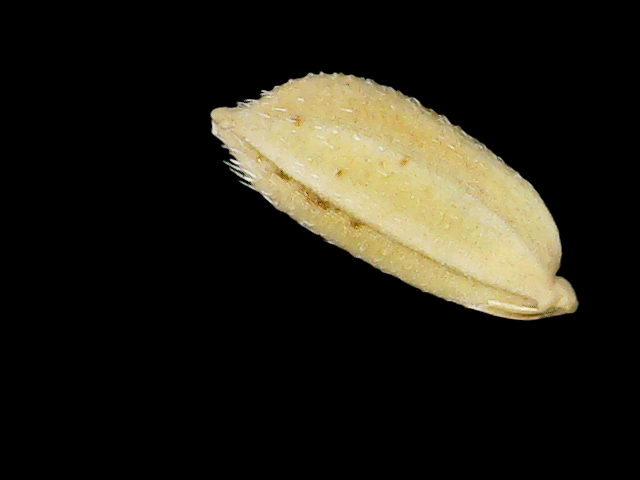
Rice variety: Bd33